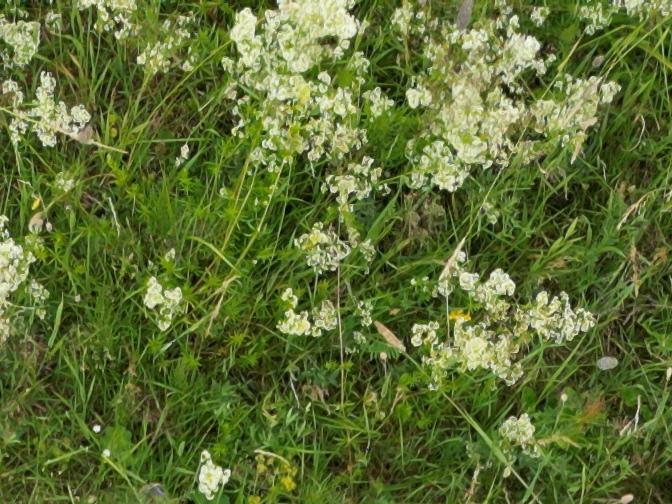
Flowers visible: yarrow flowers, yarrow flowers, yarrow flowers, yarrow flowers, yarrow flowers, yarrow flowers, yarrow flowers, yarrow flowers, yarrow flowers, yarrow flowers, yarrow flowers, yarrow flowers, yarrow flowers, yarrow flowers, yarrow flowers, yarrow flowers, yarrow flowers, yarrow flowers, yarrow flowers, yarrow flowers